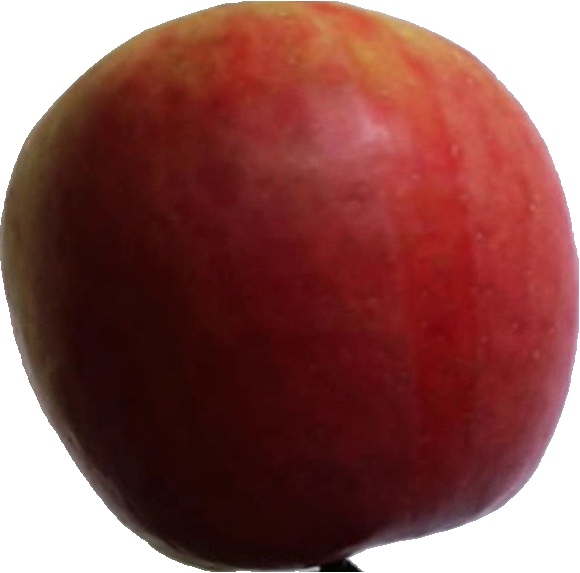
Label: apple_crimson_snow_1